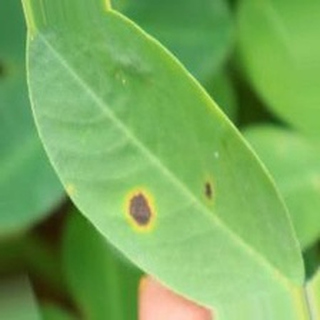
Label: groundnut_early_leaf_spot